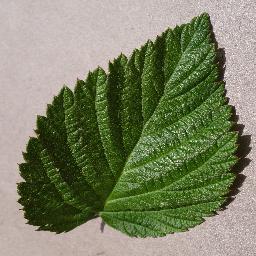
Label: Raspberry___healthy